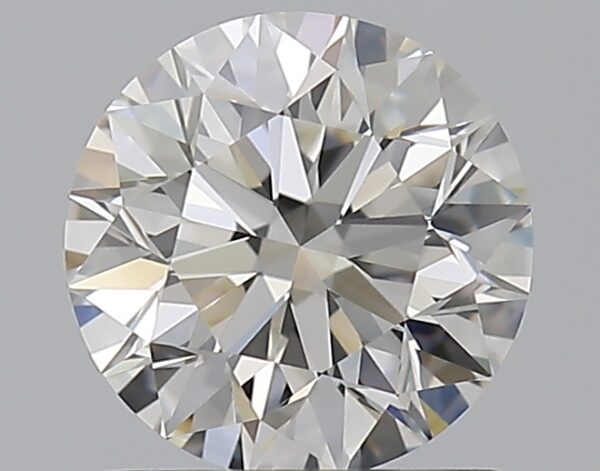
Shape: round
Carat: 1.01
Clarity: VVS2
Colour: H
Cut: EX
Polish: EX
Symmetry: EX
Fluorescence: N
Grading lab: GIA
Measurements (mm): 6.32 x 6.36 x 4.03